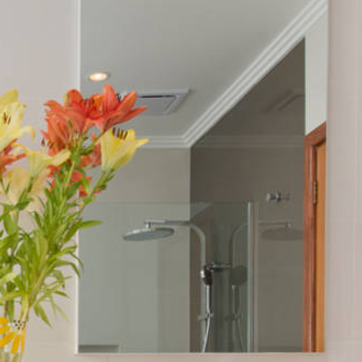
Material: mirror